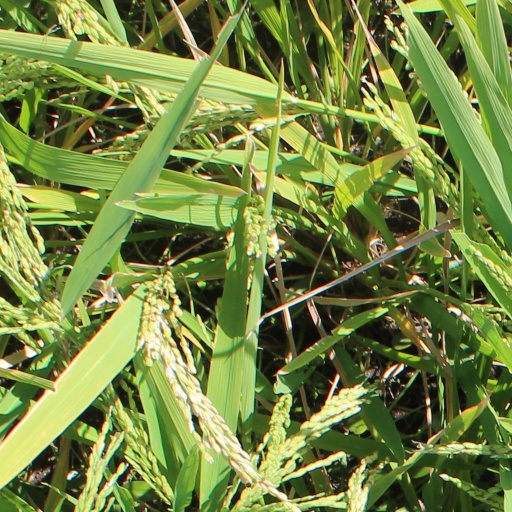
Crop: rice